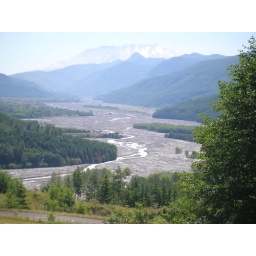
this is all lava flow, surrounded by a shaggy green carpet of trees